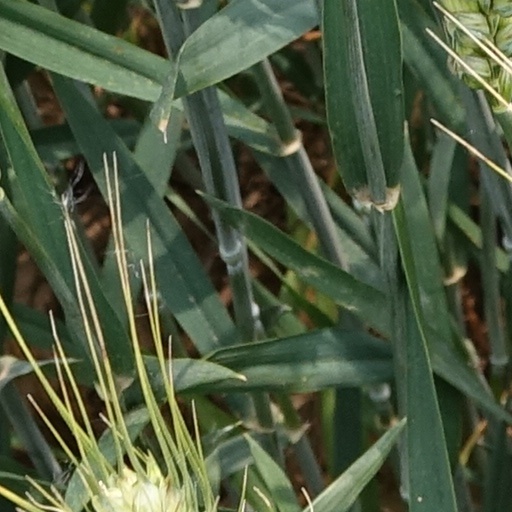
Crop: wheat